Answer in natural language. Considering the relative positions, is bluegrey rectangular table to the left or right of black rectangular stone countertop? Choose between the following options: right or left
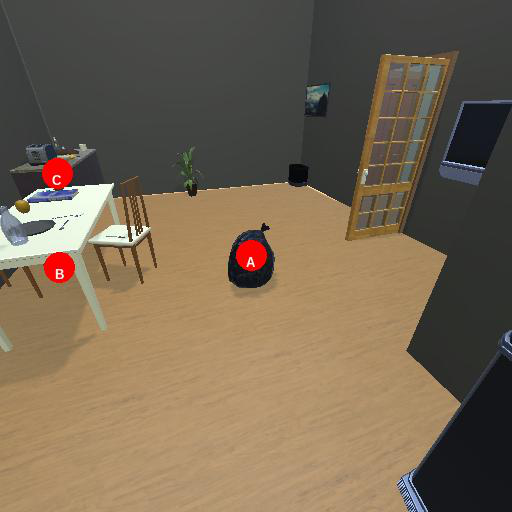
<answer>right</answer>